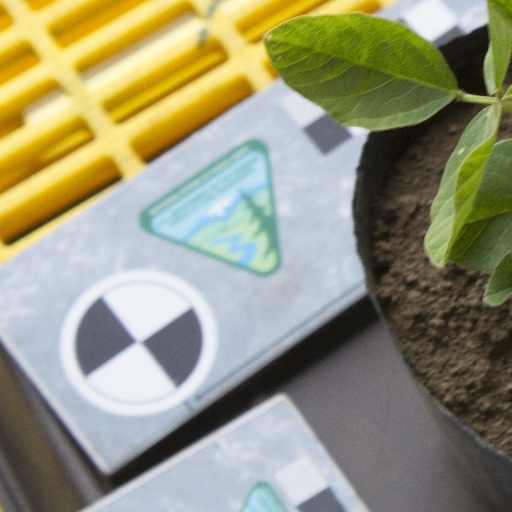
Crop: soybean